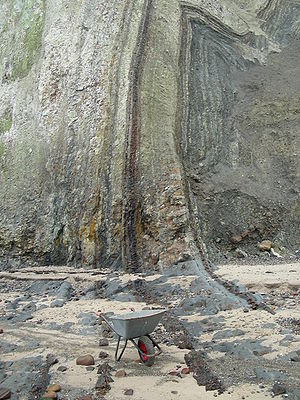
Knude Klint
Knudeklint
Knude Klint er den største molerklint på Fur. Den ligger på nordkysten, tæt ved den nordvestlige spids Lille Knudshoved. Enkelte steder er klinten 30 meter høj og Knude Klint regnes for et af de smukkeste kystpartier ved Limfjorden, hvor man ser et meget imponerende snit, hvor moleret fra 169 askelag er blottet i en 600 meter lang profil. Her er skiftende moler og vulkansk askelag presset op i folder, der kan ses langs stranden over en strækning på 600 meter. På stranden er der mulighed for at finde fossiler, men man skal være heldig og ofte lede i lang tid.